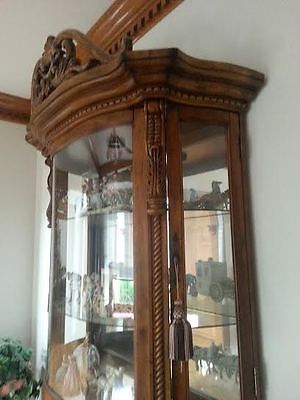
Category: cabinet